William Frawley

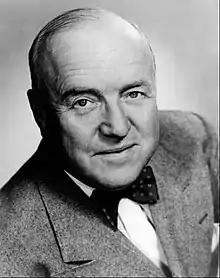
Frawley in 1951

William Clement Frawley (February 26, 1887 – March 3, 1966) was an American vaudevillian and actor best known for playing landlord Fred Mertz in the sitcom "I Love Lucy." Frawley also played "Bub" O'Casey during the first five seasons of the sitcom "My Three Sons" and the political advisor to the Hon. Henry X. Harper (Gene Lockhart) in the film "Miracle on 34th Street".